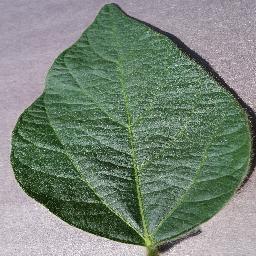
Label: Soybean___healthy